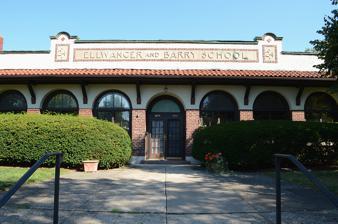
Building: Rochester City School No. 24
Country: United States of America
Year built: 1913
United States historic place Rochester City School #24 U.S. National Register of Historic Places Show map of New York Show map of the United States Location Meigs St., Rochester, New York Coordinates 43°8′10″N 77°36′5″W / 43.13611°N 77.60139°W / 43.13611; -77.60139 Area 1.8 acres (0.73 ha) Built 1913 Architect Gordon, Edwin S. Architectural style Mission/Spanish Revival NRHP reference No. 83001709 Added to NRHP September 15, 1983 Rochester City School No. 24 , also known as School #24 and Ellwanger and Barry School, is a historic school building located at Rochester in Monroe County, New York . It was constructed in 1913 and is a one-story, Spanish Colonial Revival style building.  The walls are constructed of hollow tile sheathed with brick and plaster and the hipped roof is covered in red Spanish tile. It was listed on the National Register of Historic Places in 1983. The building replaced an earlier structure, which sat across the Meigs Street – Linden Street intersection from the current building, on land donated by local nurserymen George Ellwanger and Patrick Barry . The original Ellwanger and Barry School was built in 1877 and expanded in 1888 and 1890, but it was replaced by the new school building in 1913. The new school building boasted a number of modern amenities, along with a diverse set of curricular and extra-curricular activities. In particular, the building focused on student safety, becoming one of the first schools in the country to design each classroom with an external entrance. This inspired its early nickname, "The Safety First School", and inspired planners from across the country to incorporate similar design principles. The school's enrollment declined in the 1970s from a peak of more than 600 students. The 1978–79 school year was the building's last as a school, and in 1980 the building (making use of the many external doors) was converted to condominiums . Students exercise outside the school in 1921. References